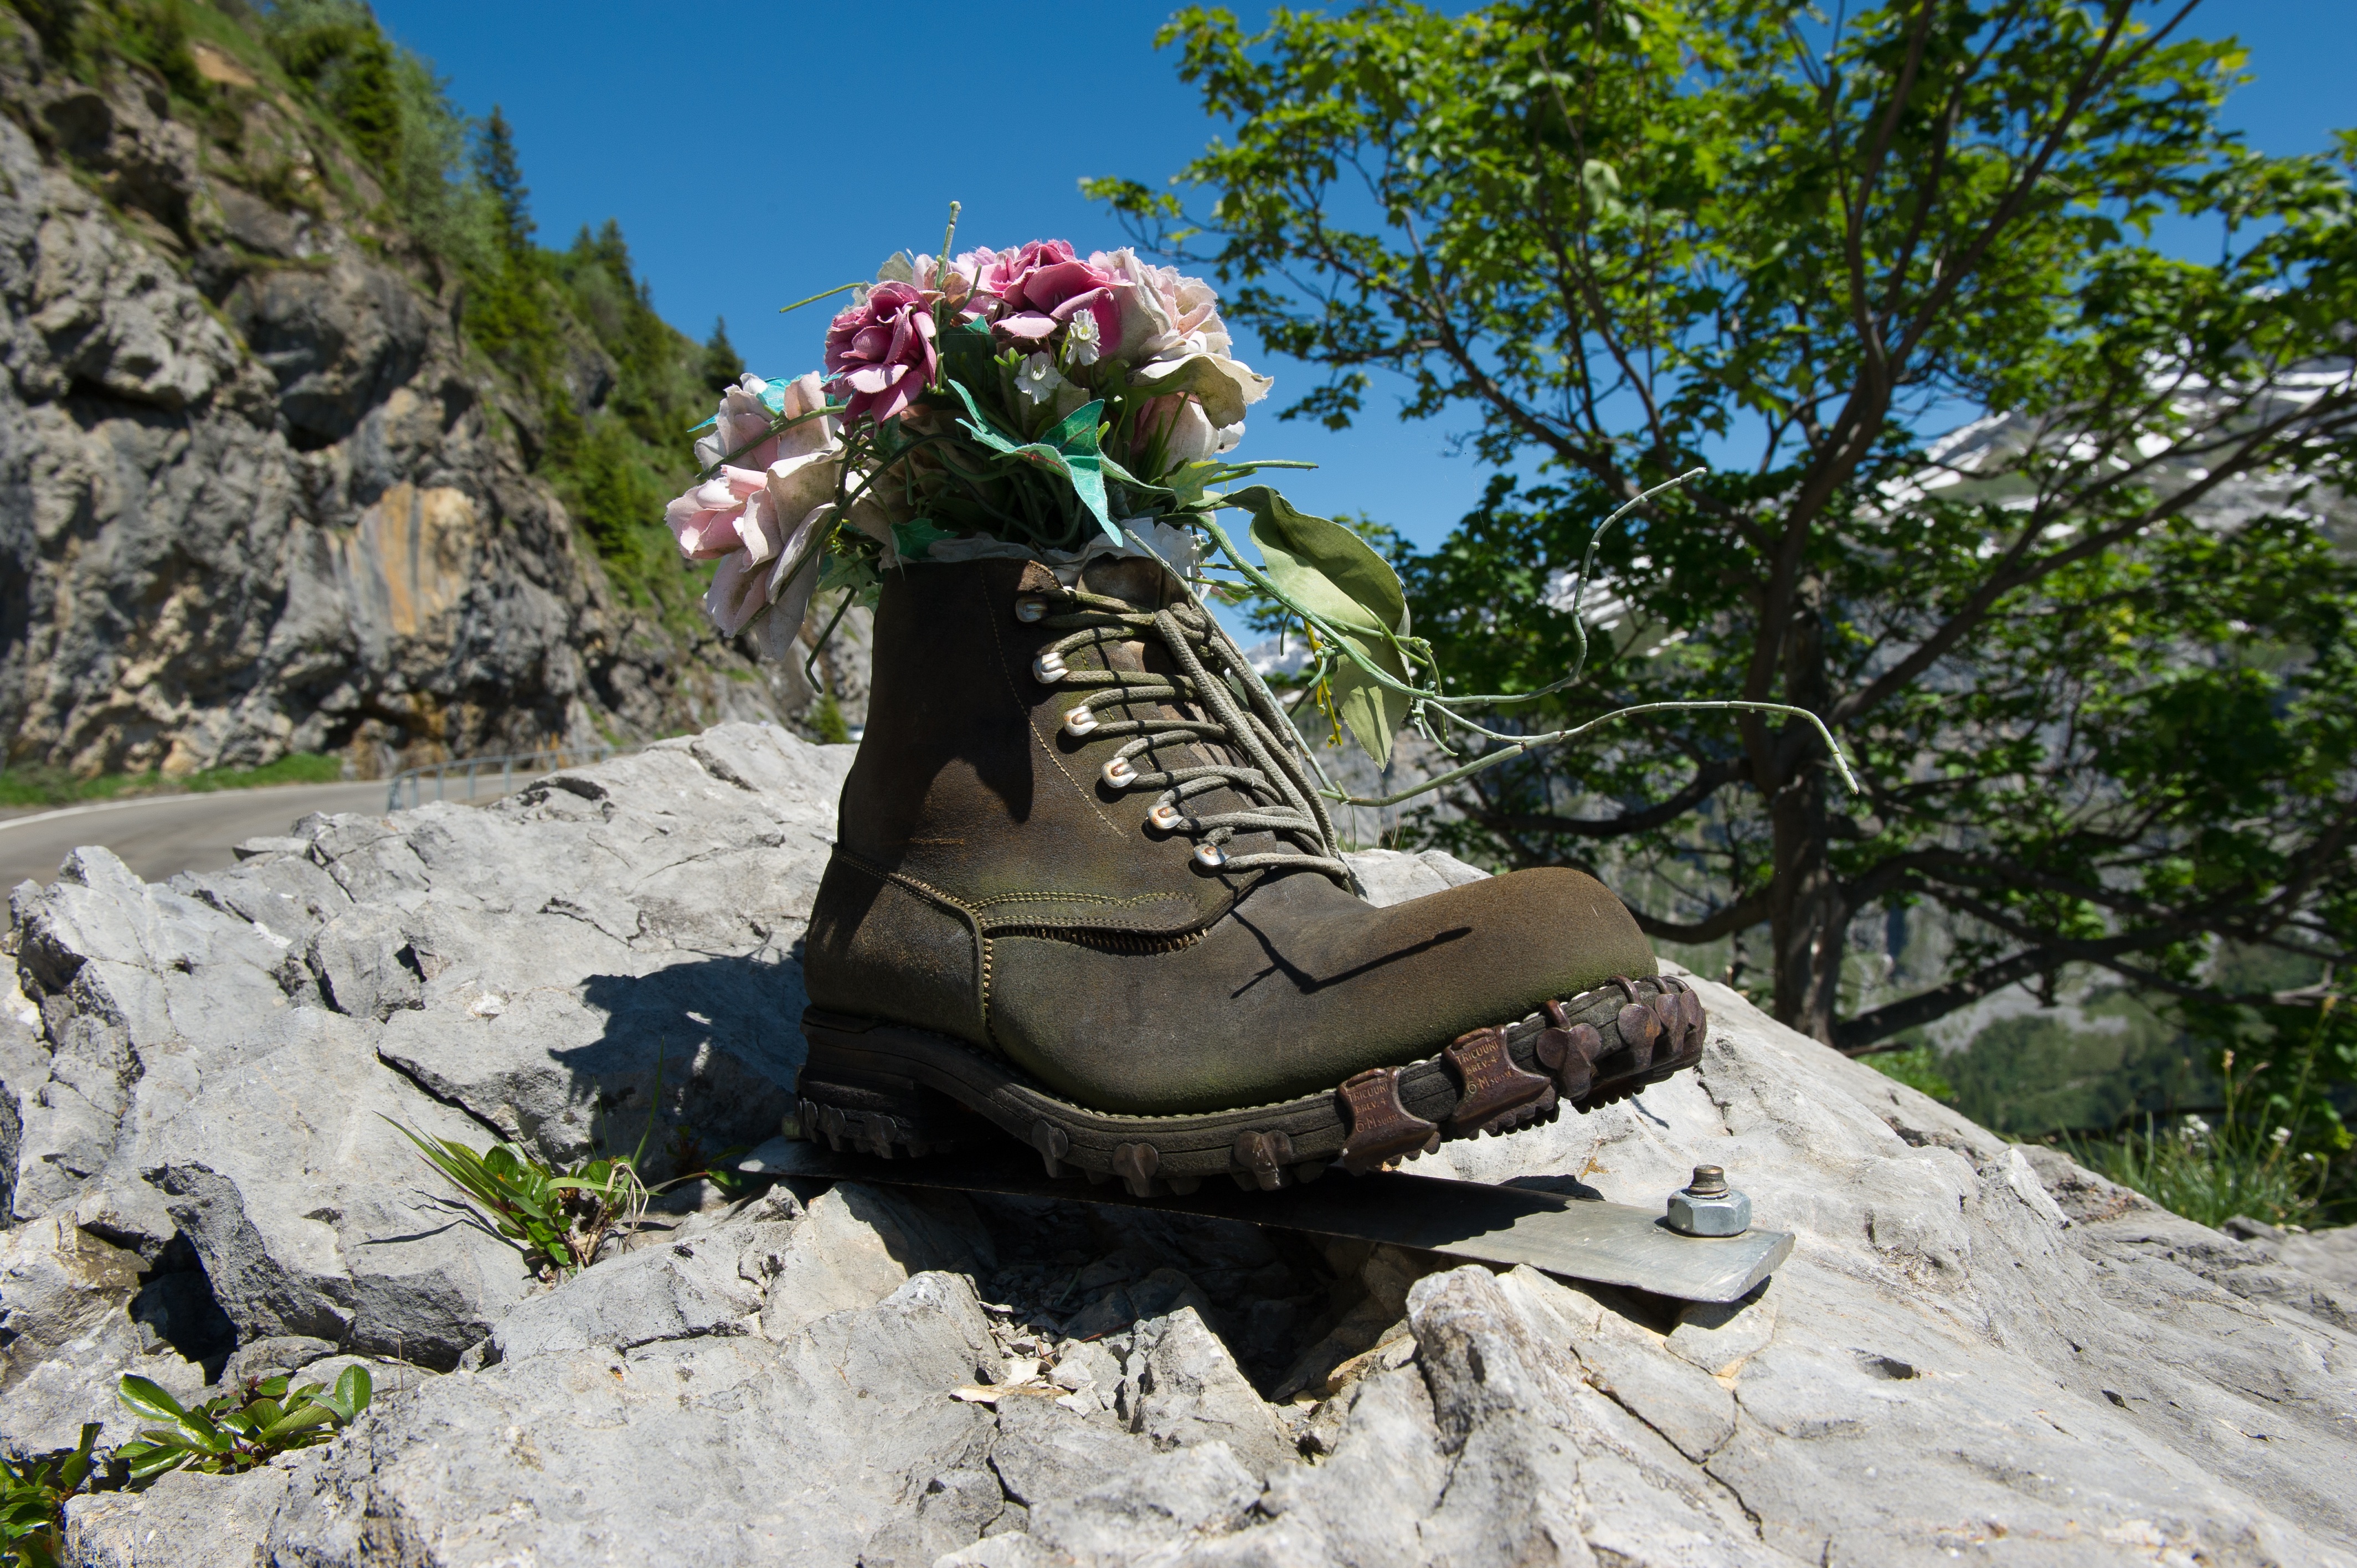
path, shoe, mountain, hiking, adventure, monument, statue, market, terrain, summit, flowers, sculpture, trophy, screenshot, mythology, high mountain, mountain shoes, tricouni